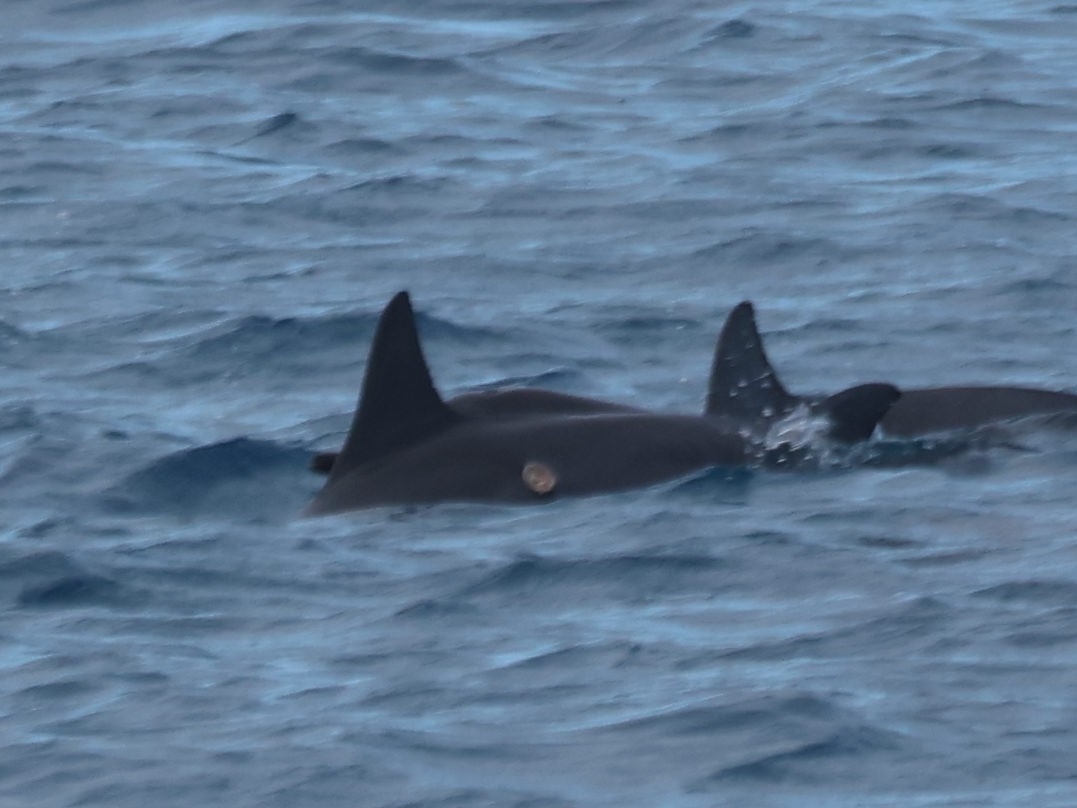
fish (species not among the labelled classes)